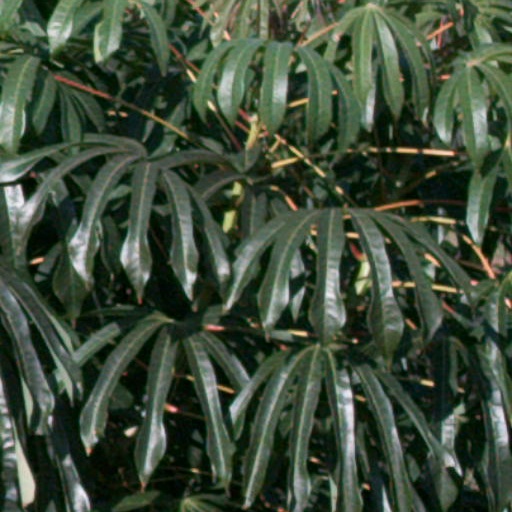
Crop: cassava